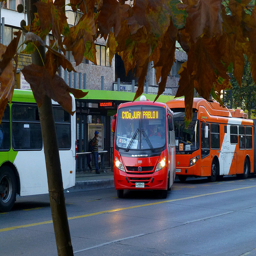
A red bus pulls out onto the street in a foreign country.
A red bus driving next to an orange and green bus.
Red and green busses are lined up in the city.
there are many busses going along this street
Several buses travelling on a wet street.